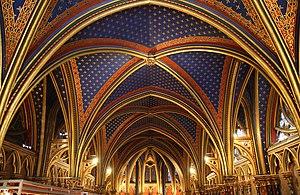
Couvrement de la partie basse de la Sainte-Chapelle, à Paris.
La Sainte-Chapelle, dite aussi Sainte-Chapelle du Palais, est une chapelle palatine édifiée sur l’île de la Cité, à Paris, à la demande de saint Louis afin d’abriter la Sainte Couronne d’épines, un morceau de la Vraie Croix, ainsi que diverses autres reliques de la Passion qu’il avait acquises à partir de 1239. Elle est la première construite des Saintes chapelles, conçue comme une vaste châsse presque entièrement vitrée, et se distingue par l'élégance et la hardiesse de son architecture, qui se manifeste dans une élévation importante et la suppression quasi totale des murs au niveau des fenêtres de la chapelle haute. Bien qu'édifiée dans un bref délai ne dépassant pas sept ans, l'on n'a pas relevé de défauts de construction, et la décoration n'a pas été négligée. Elle fait notamment appel à la sculpture, la peinture et l'art du vitrail : ce sont ses immenses vitraux historiés d'origine qui font aujourd'hui la richesse de la Sainte-Chapelle, car elle a été privée de ses reliques à la Révolution française, et perdu ainsi sa principale raison d'être.